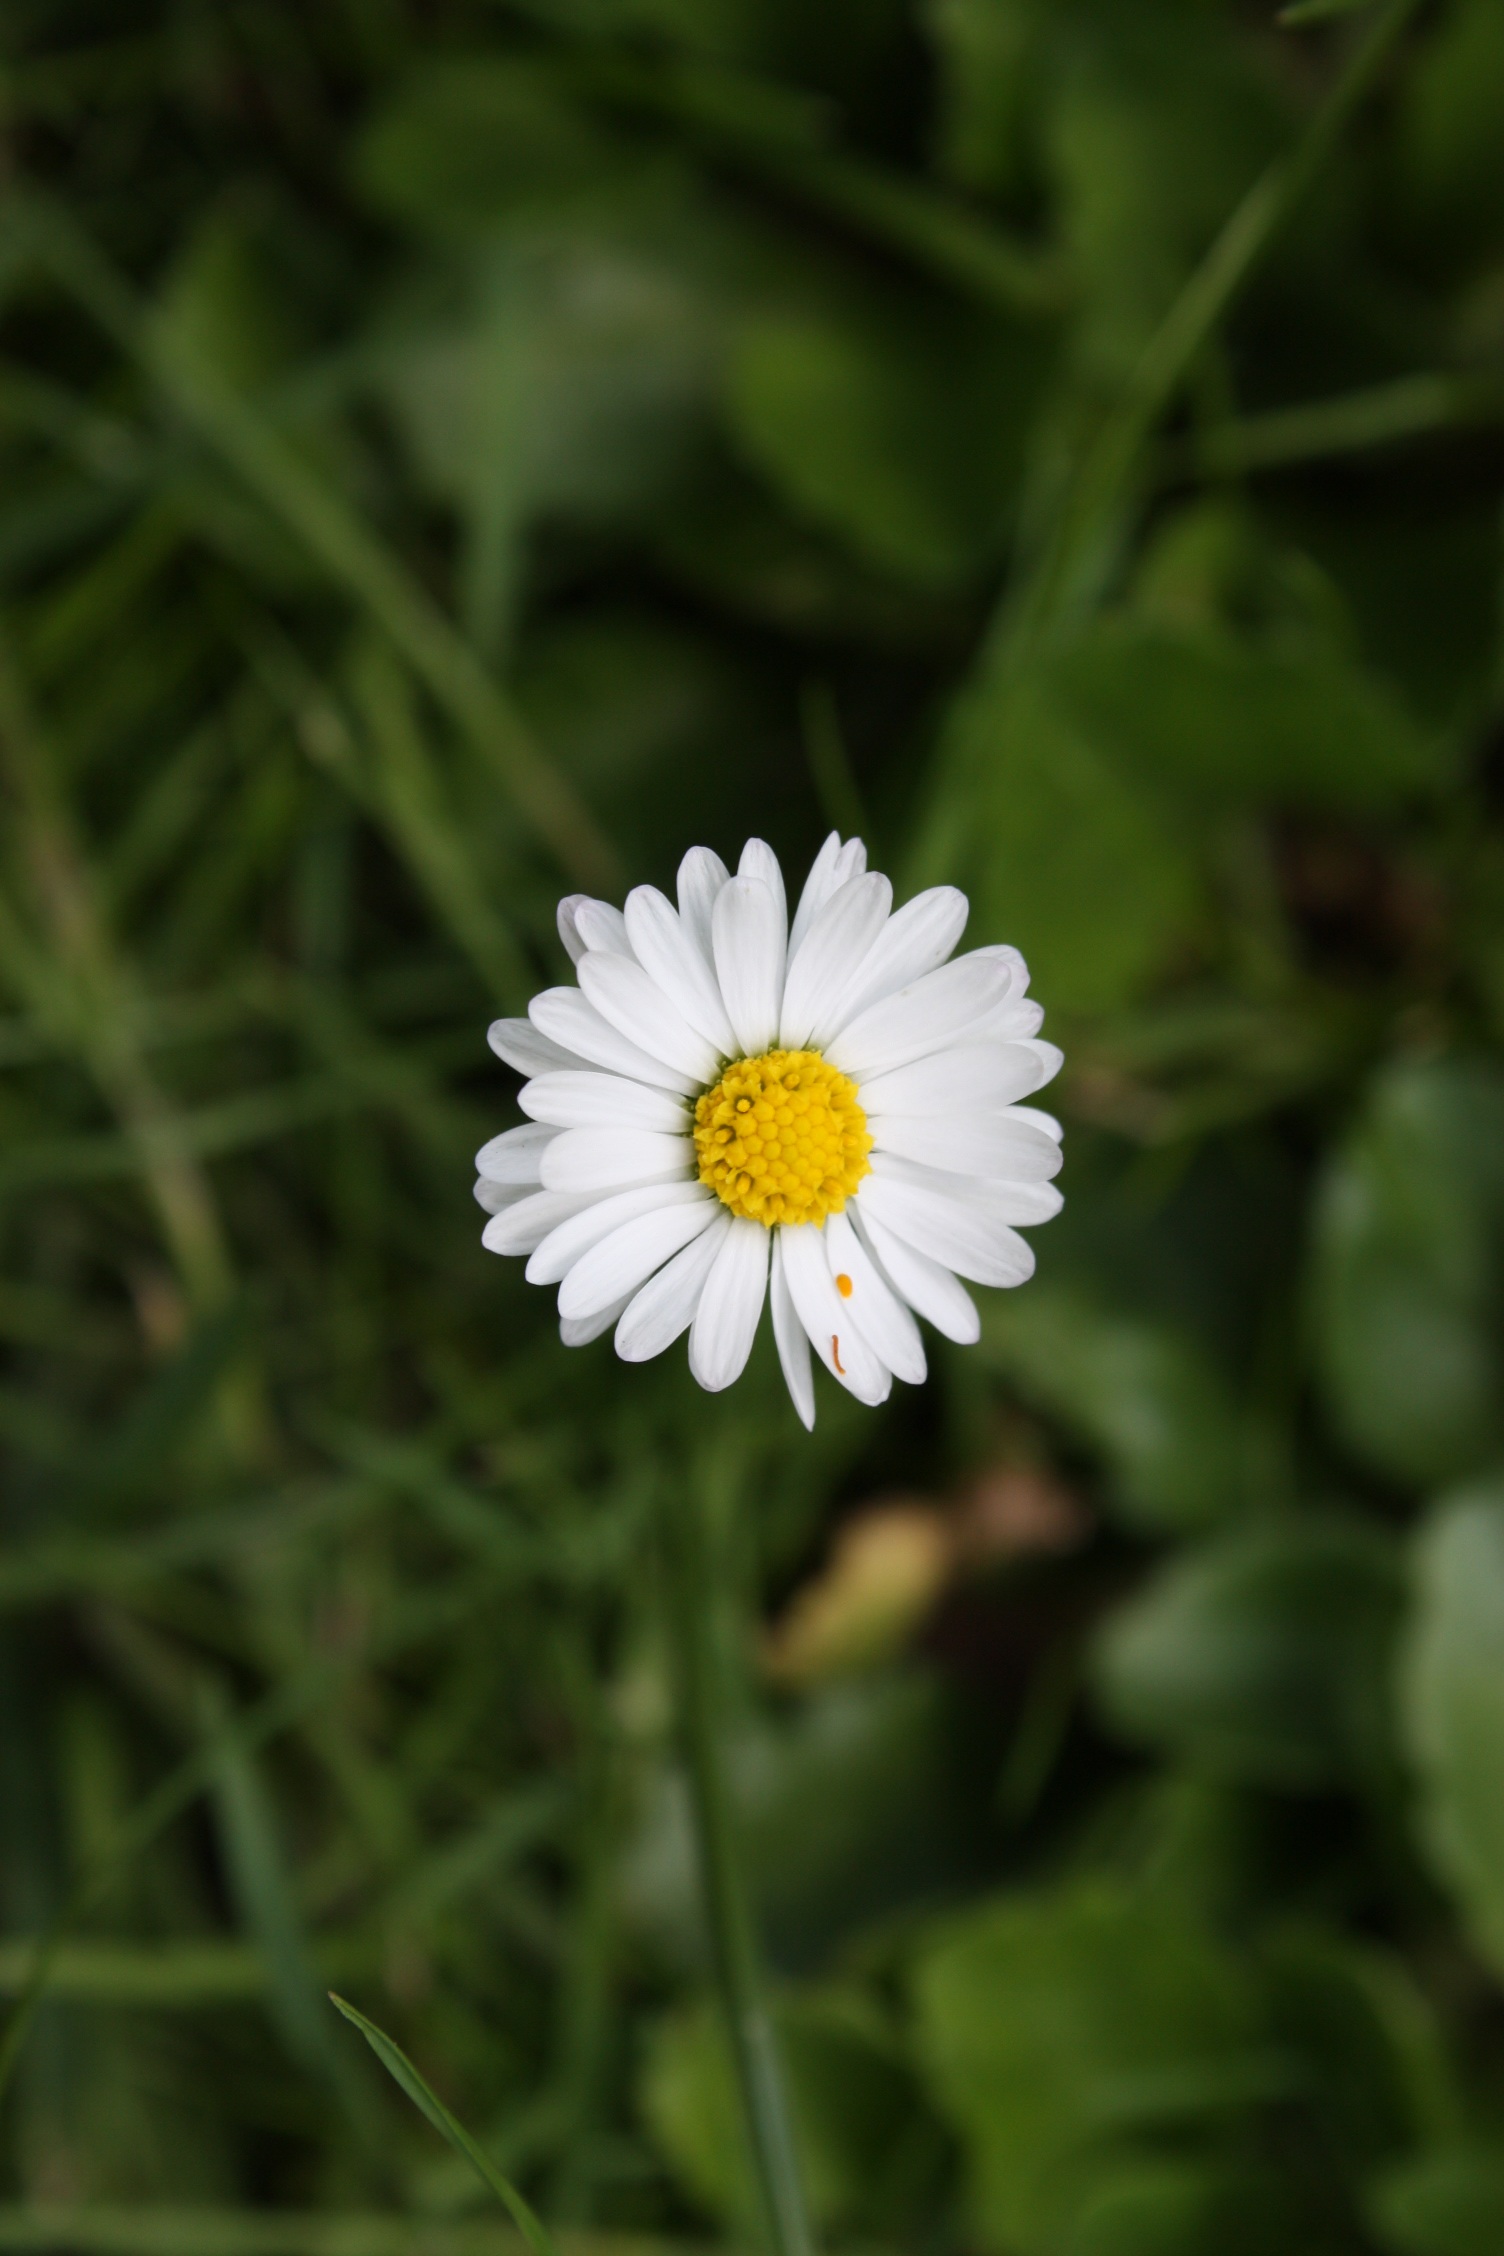
landscape, nature, grass, plant, white, field, meadow, flower, petal, summer, daisy, spring, green, pasture, holiday, botany, blue, flora, wildflower, flowers, close up, wild flowers, sunny, flower meadow, chamomile, recovery, macro photography, summer meadow, flowering plant, daisy family, alpine meadow, mountain meadow, oxeye daisy, annual plant, plant stem, land plant, chamaemelum nobile